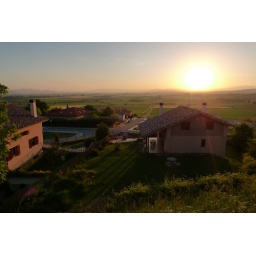
I like the light on the side of the house, and the road with the telephone wires lit by the setting sun.